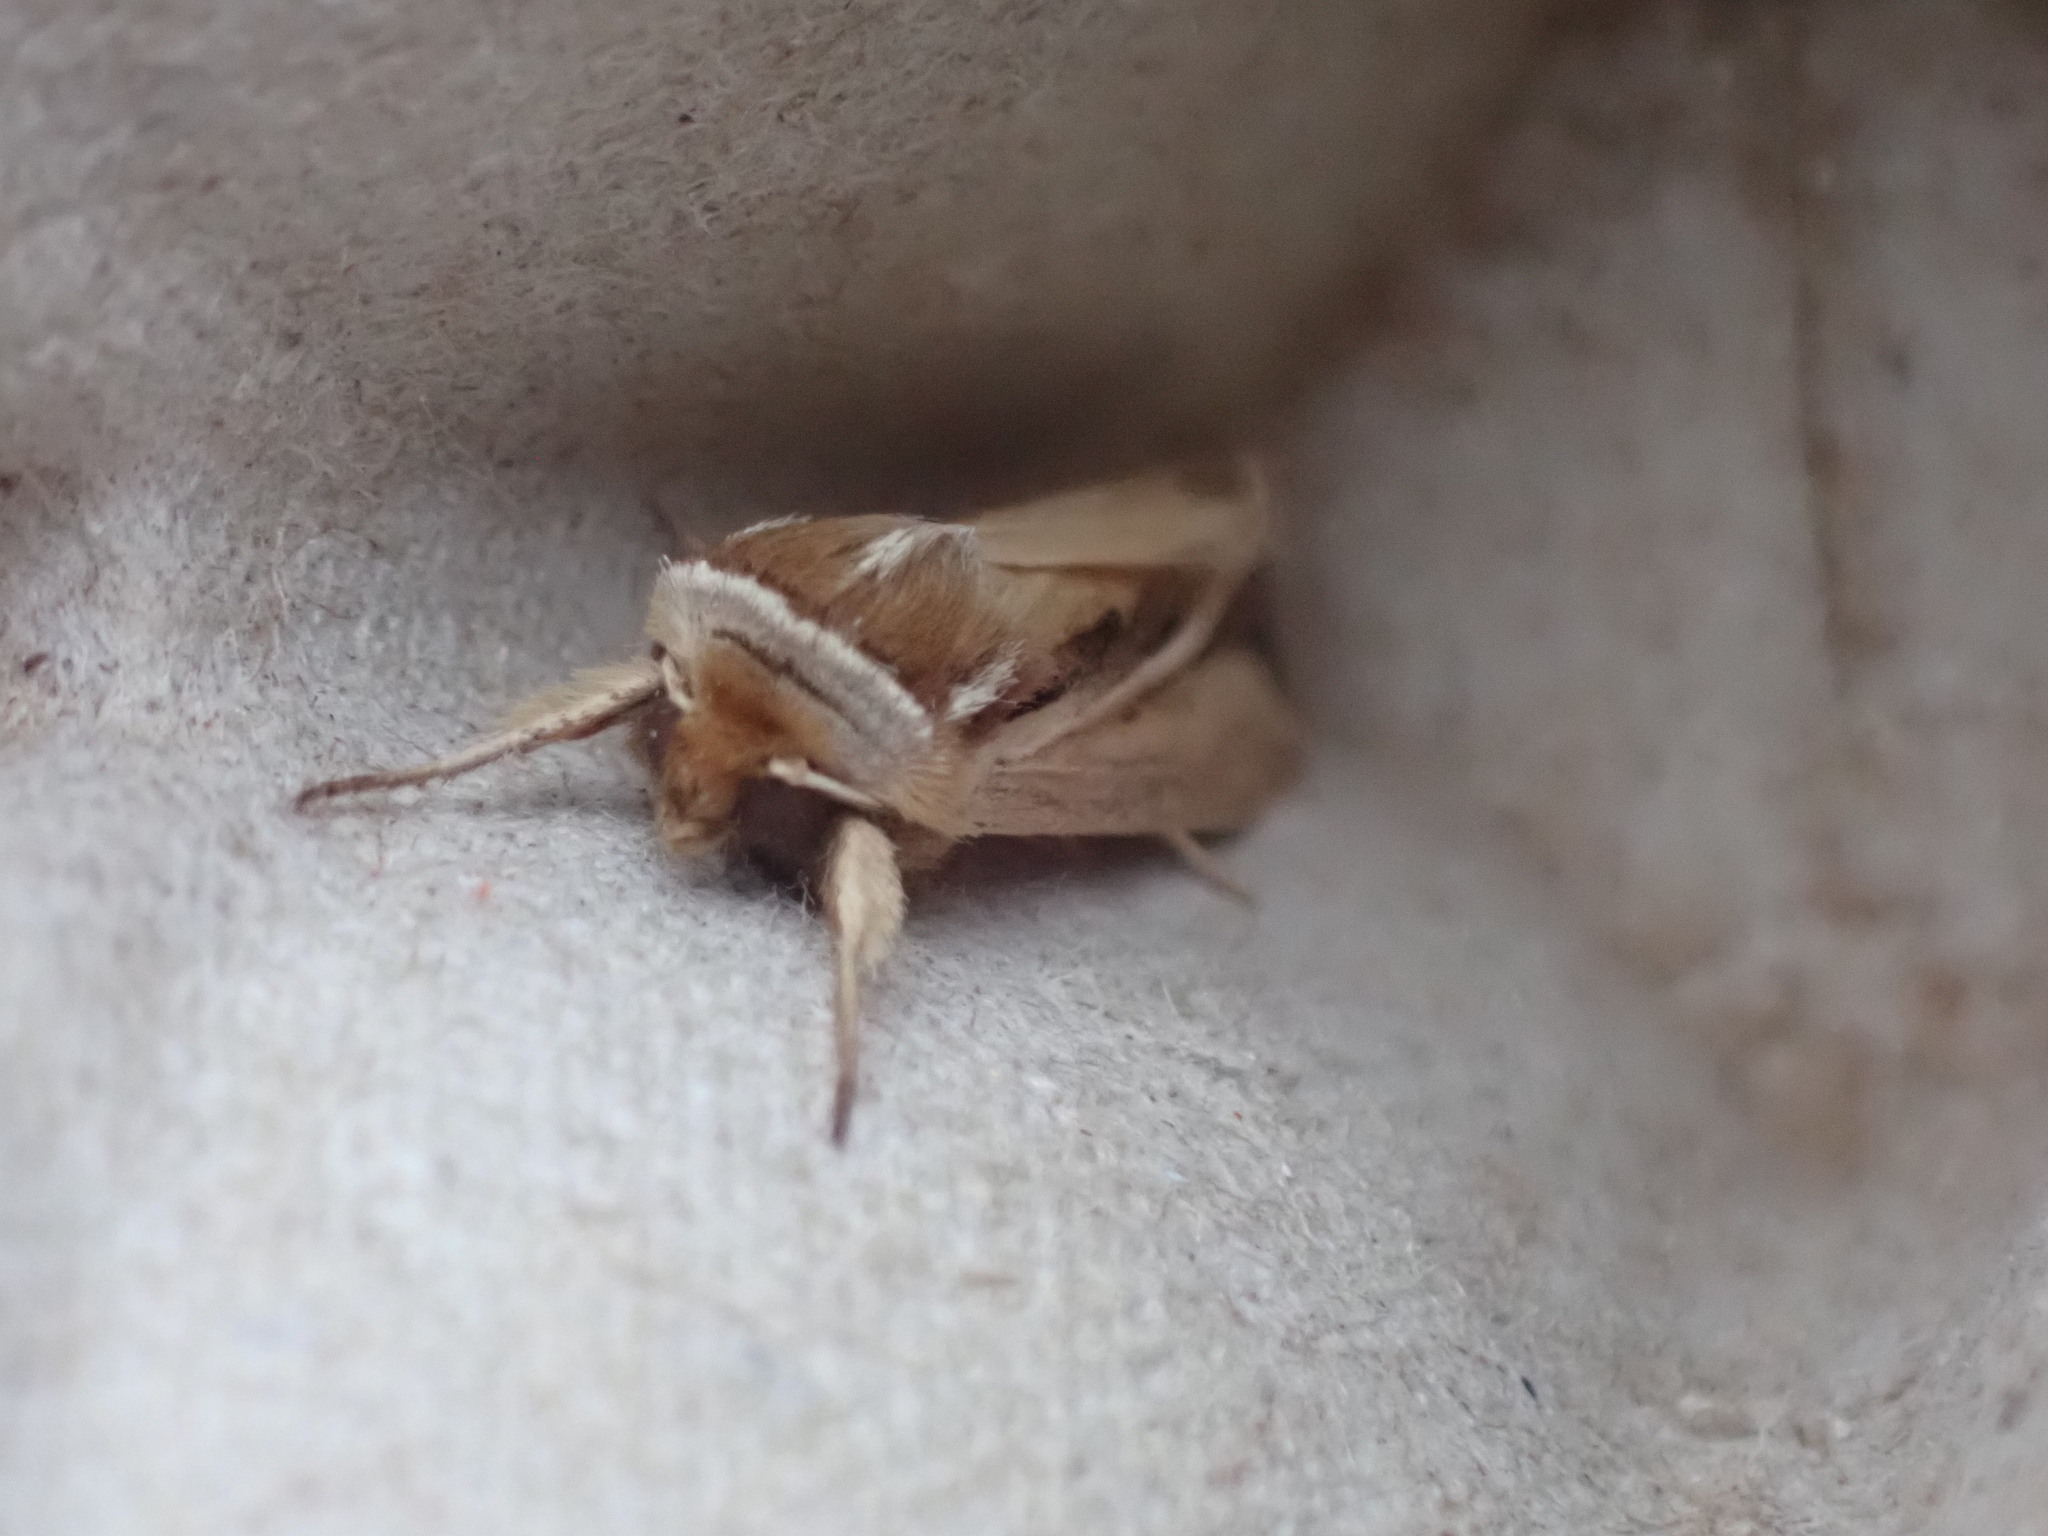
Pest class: wheathead_armyworm_Dargida_diffusa